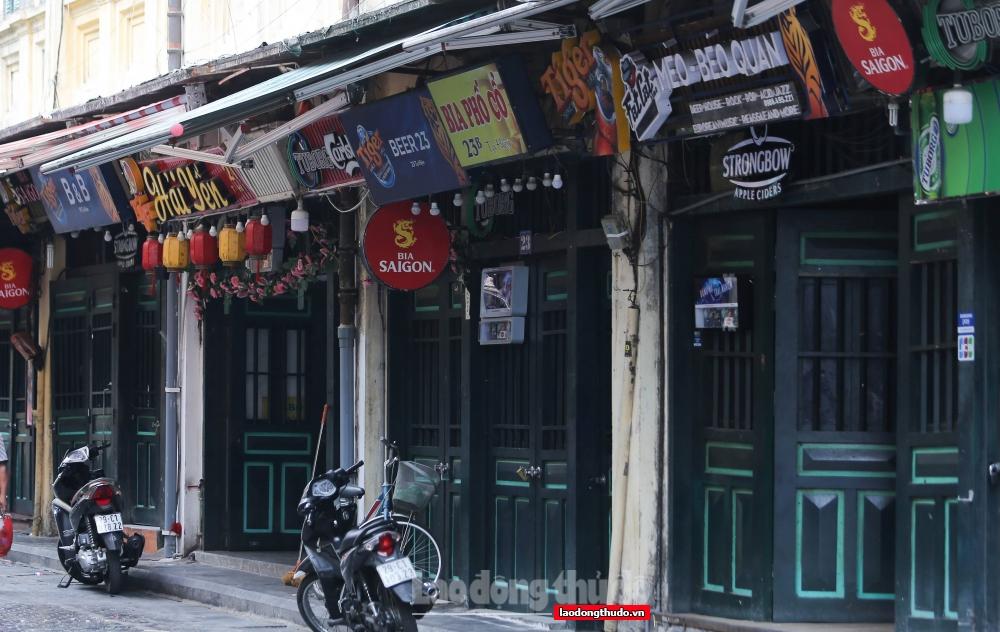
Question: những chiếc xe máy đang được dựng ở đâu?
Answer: những chiếc xe máy được dựng sát lề đường